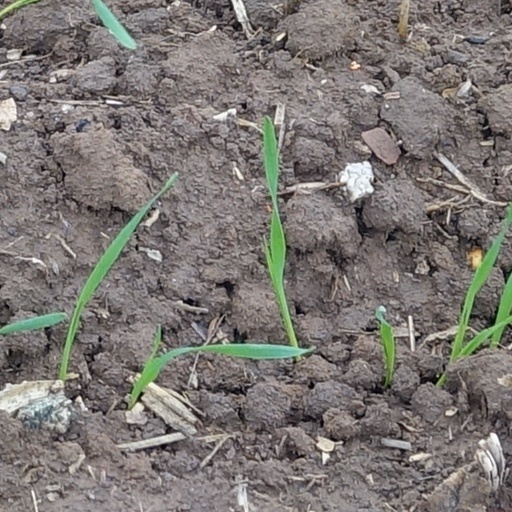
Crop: wheat